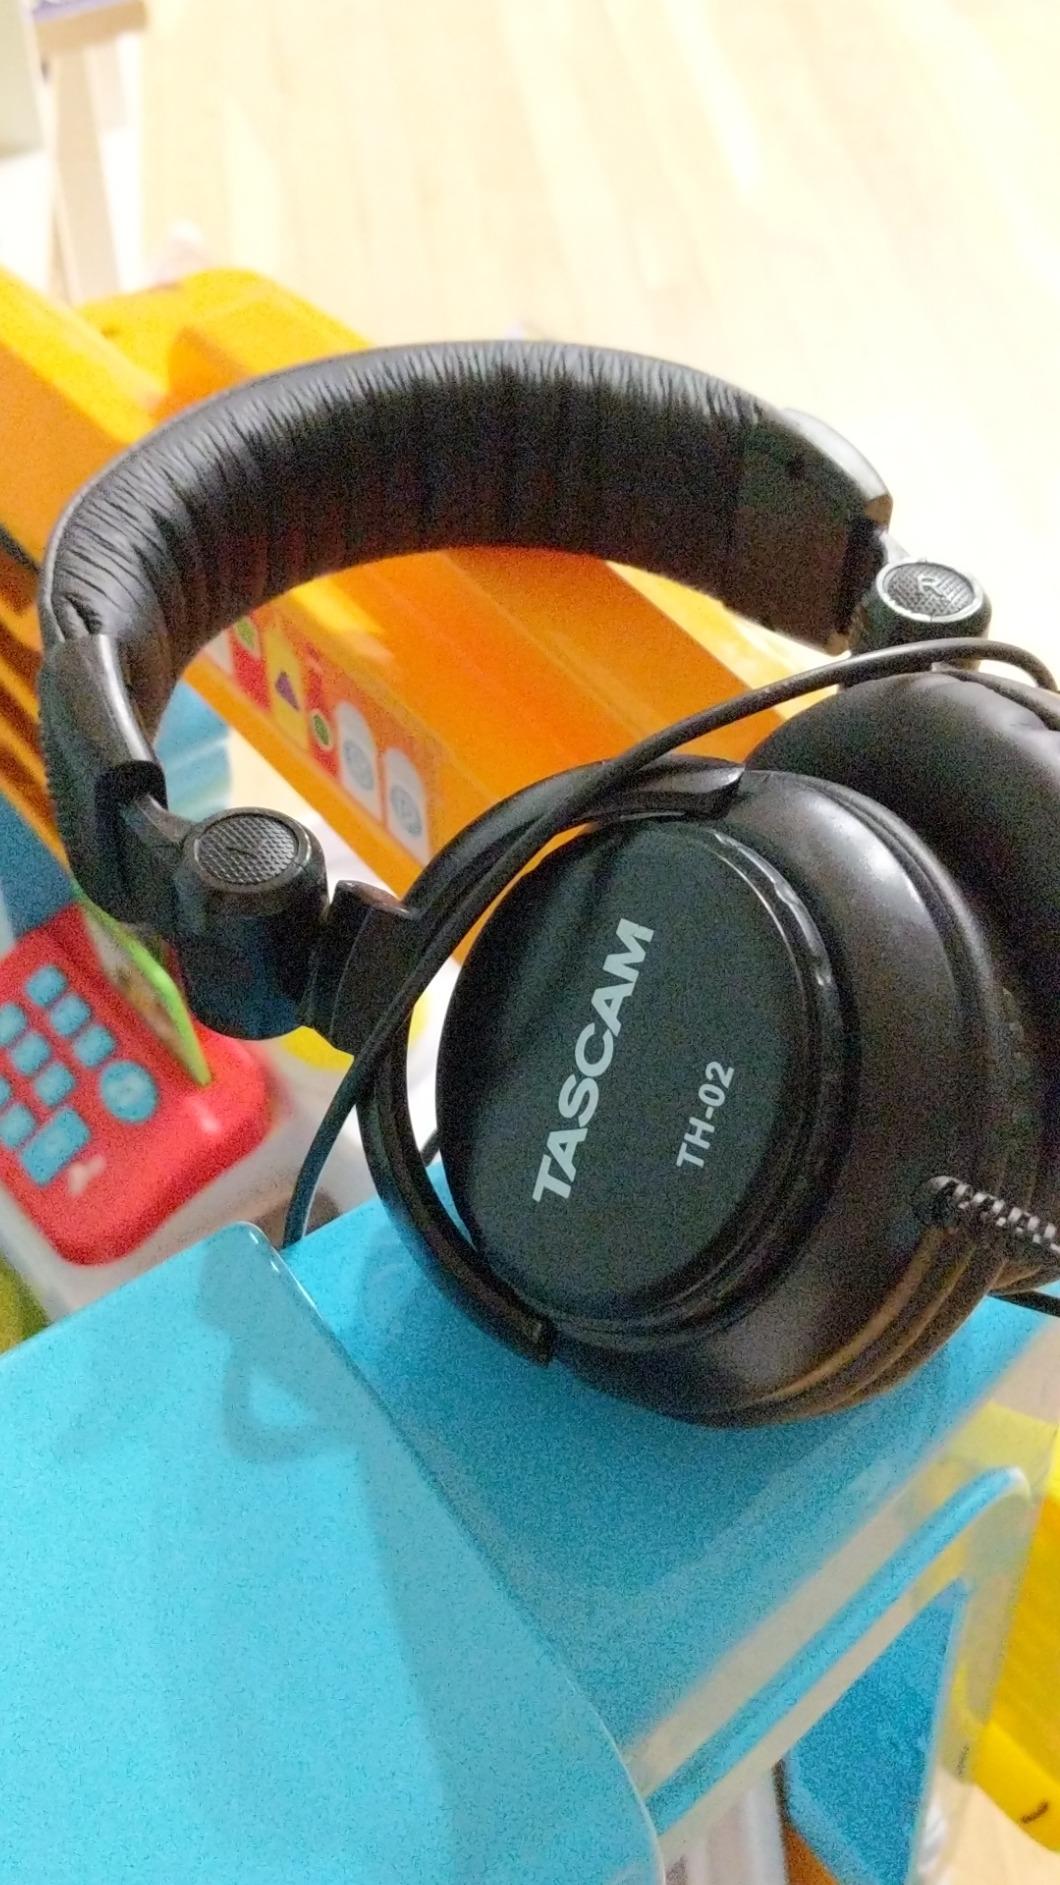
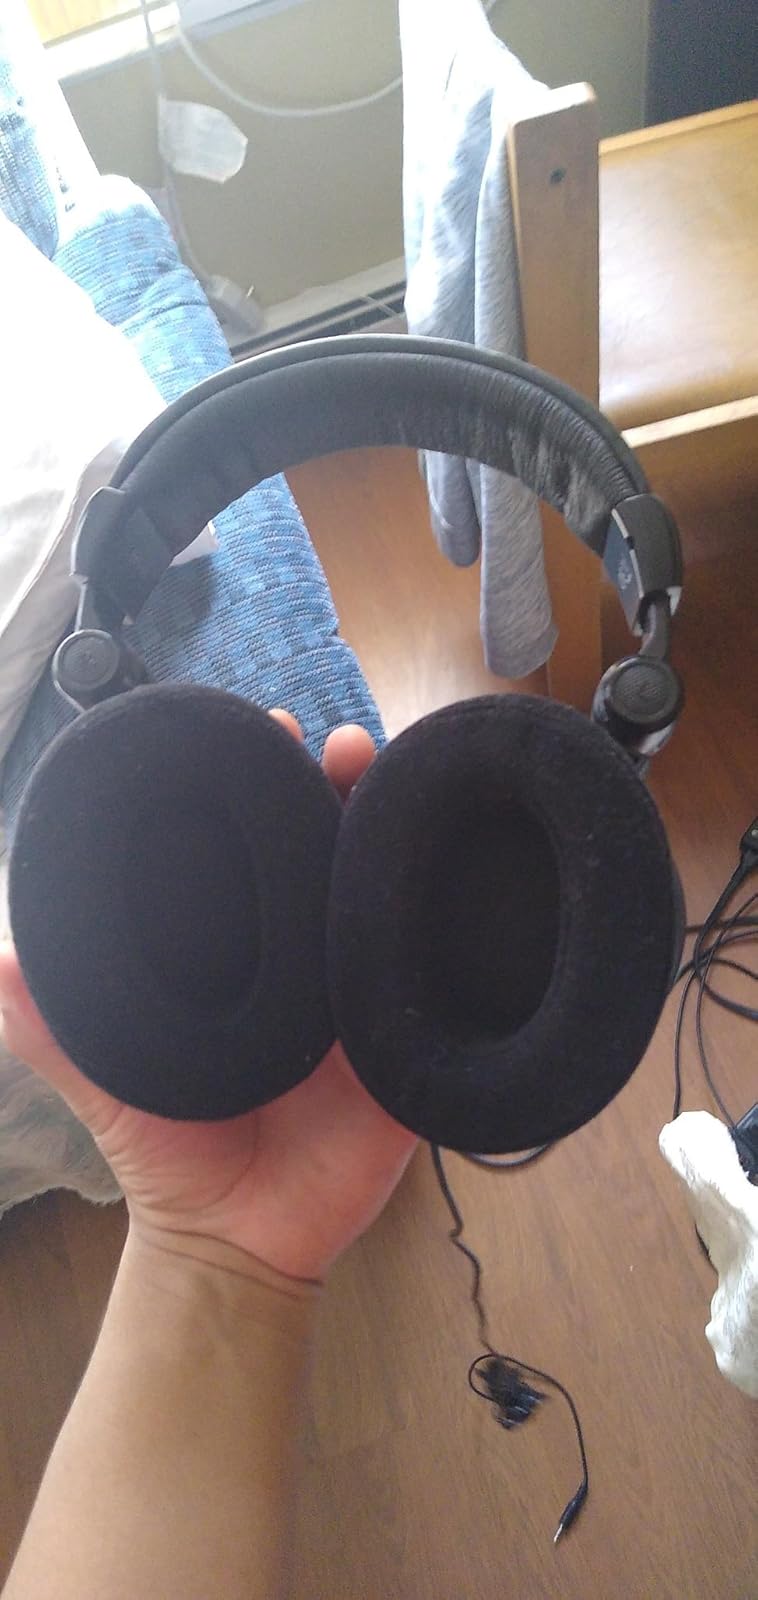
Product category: headphones
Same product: yes